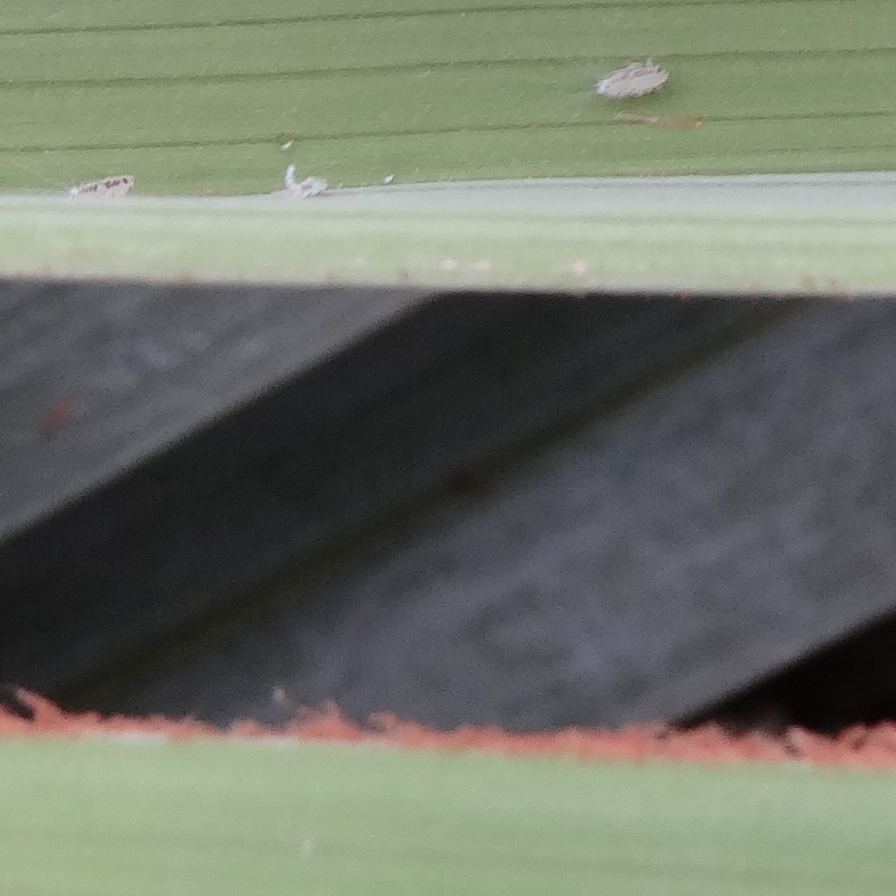
Label: Bug